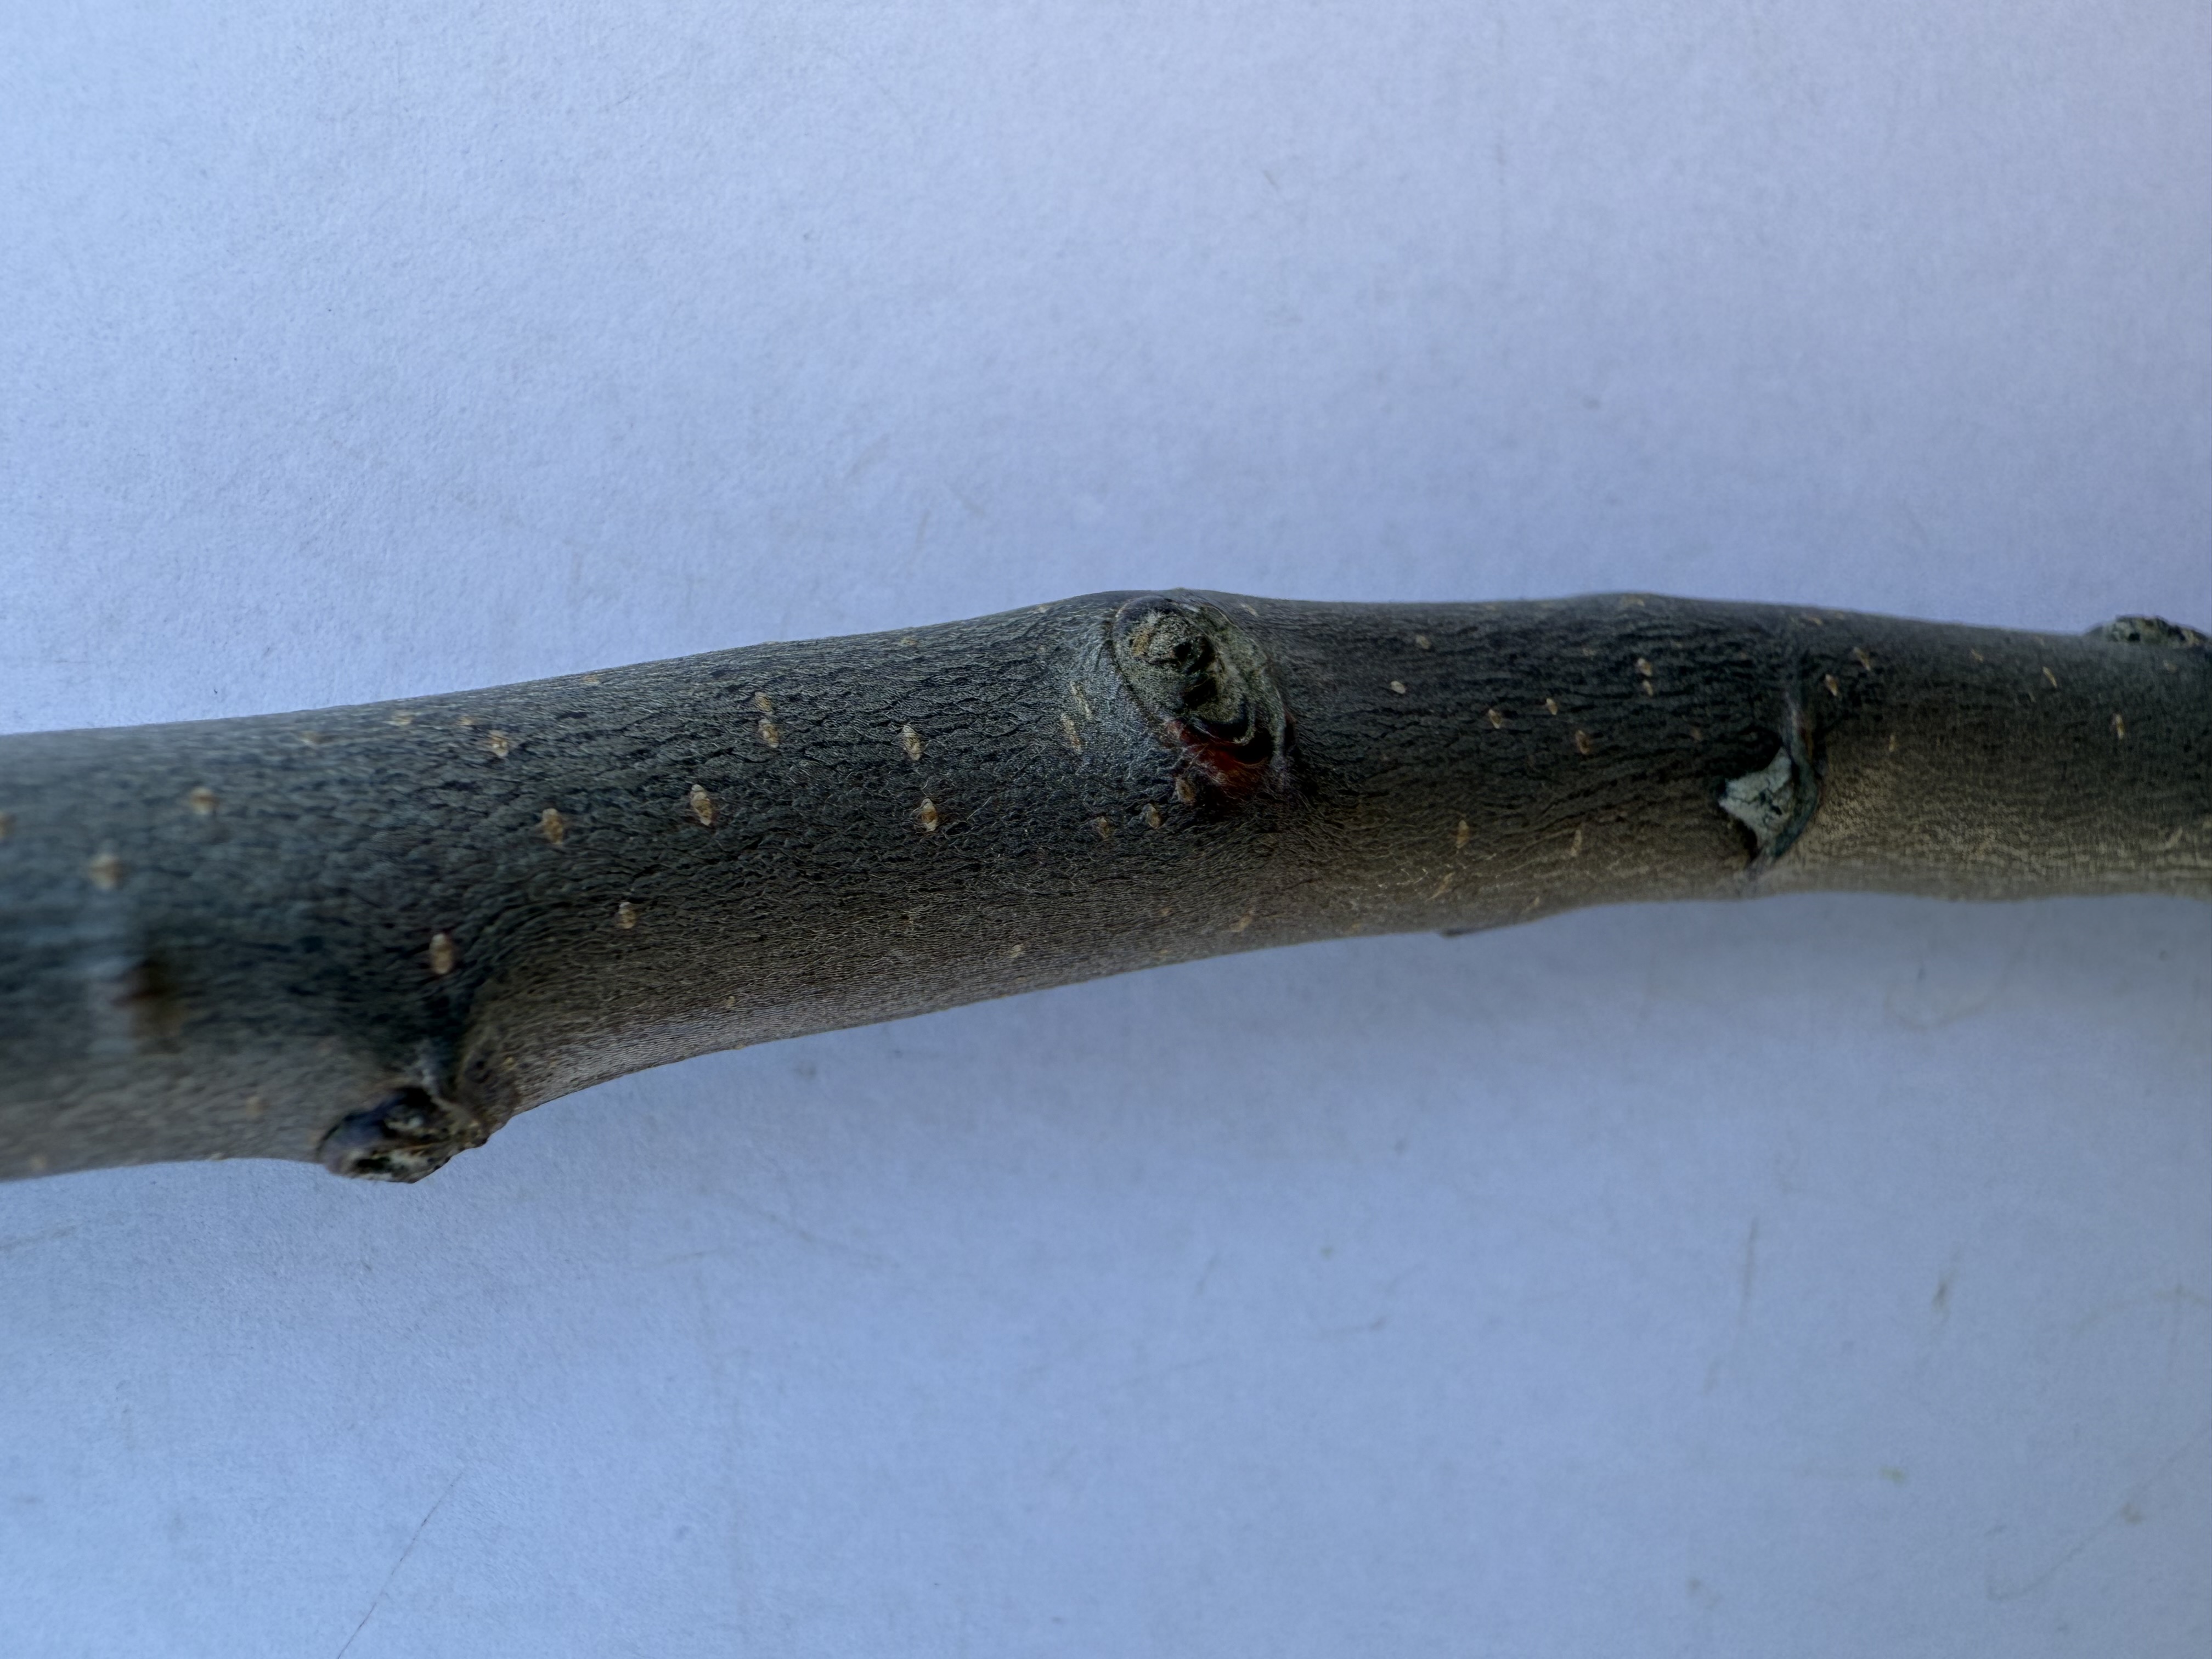
Variety: Redlove Apple